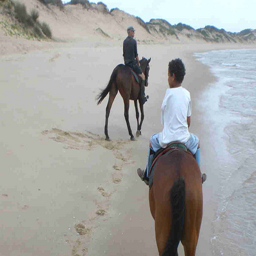
two people riding horses down a beach by the ocean
Two people ride horses down the sandy shore.
Two people riding horses down a sandy beach.
Two people on brown horses on a beach
Horses and riders walking along sandy beach at waters edge.